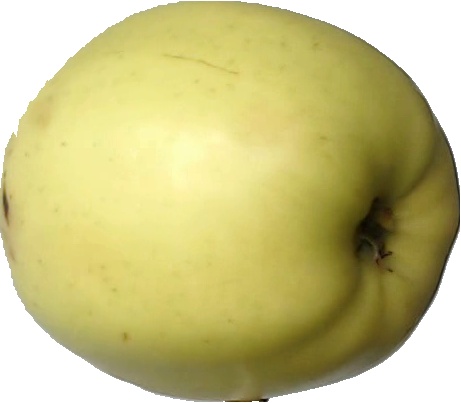
Label: apple_golden_2